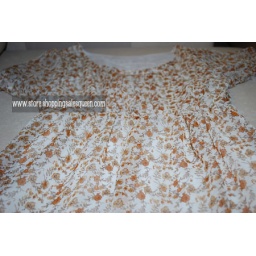
sweet floral chiffon dress in yellow close up